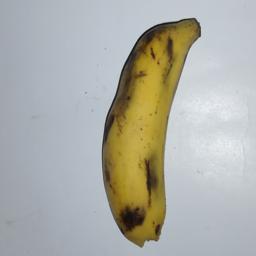
Banana variety: Champa Kola